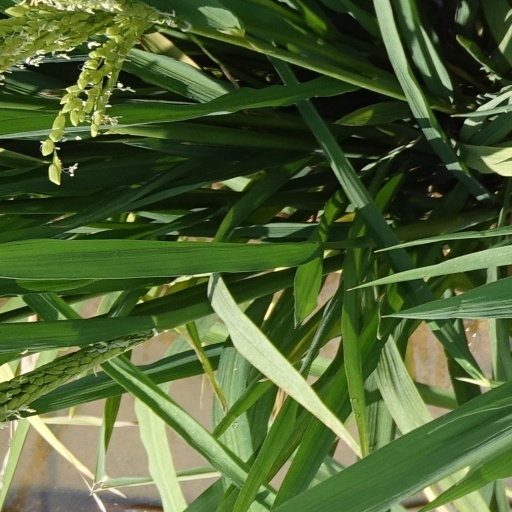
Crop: rice